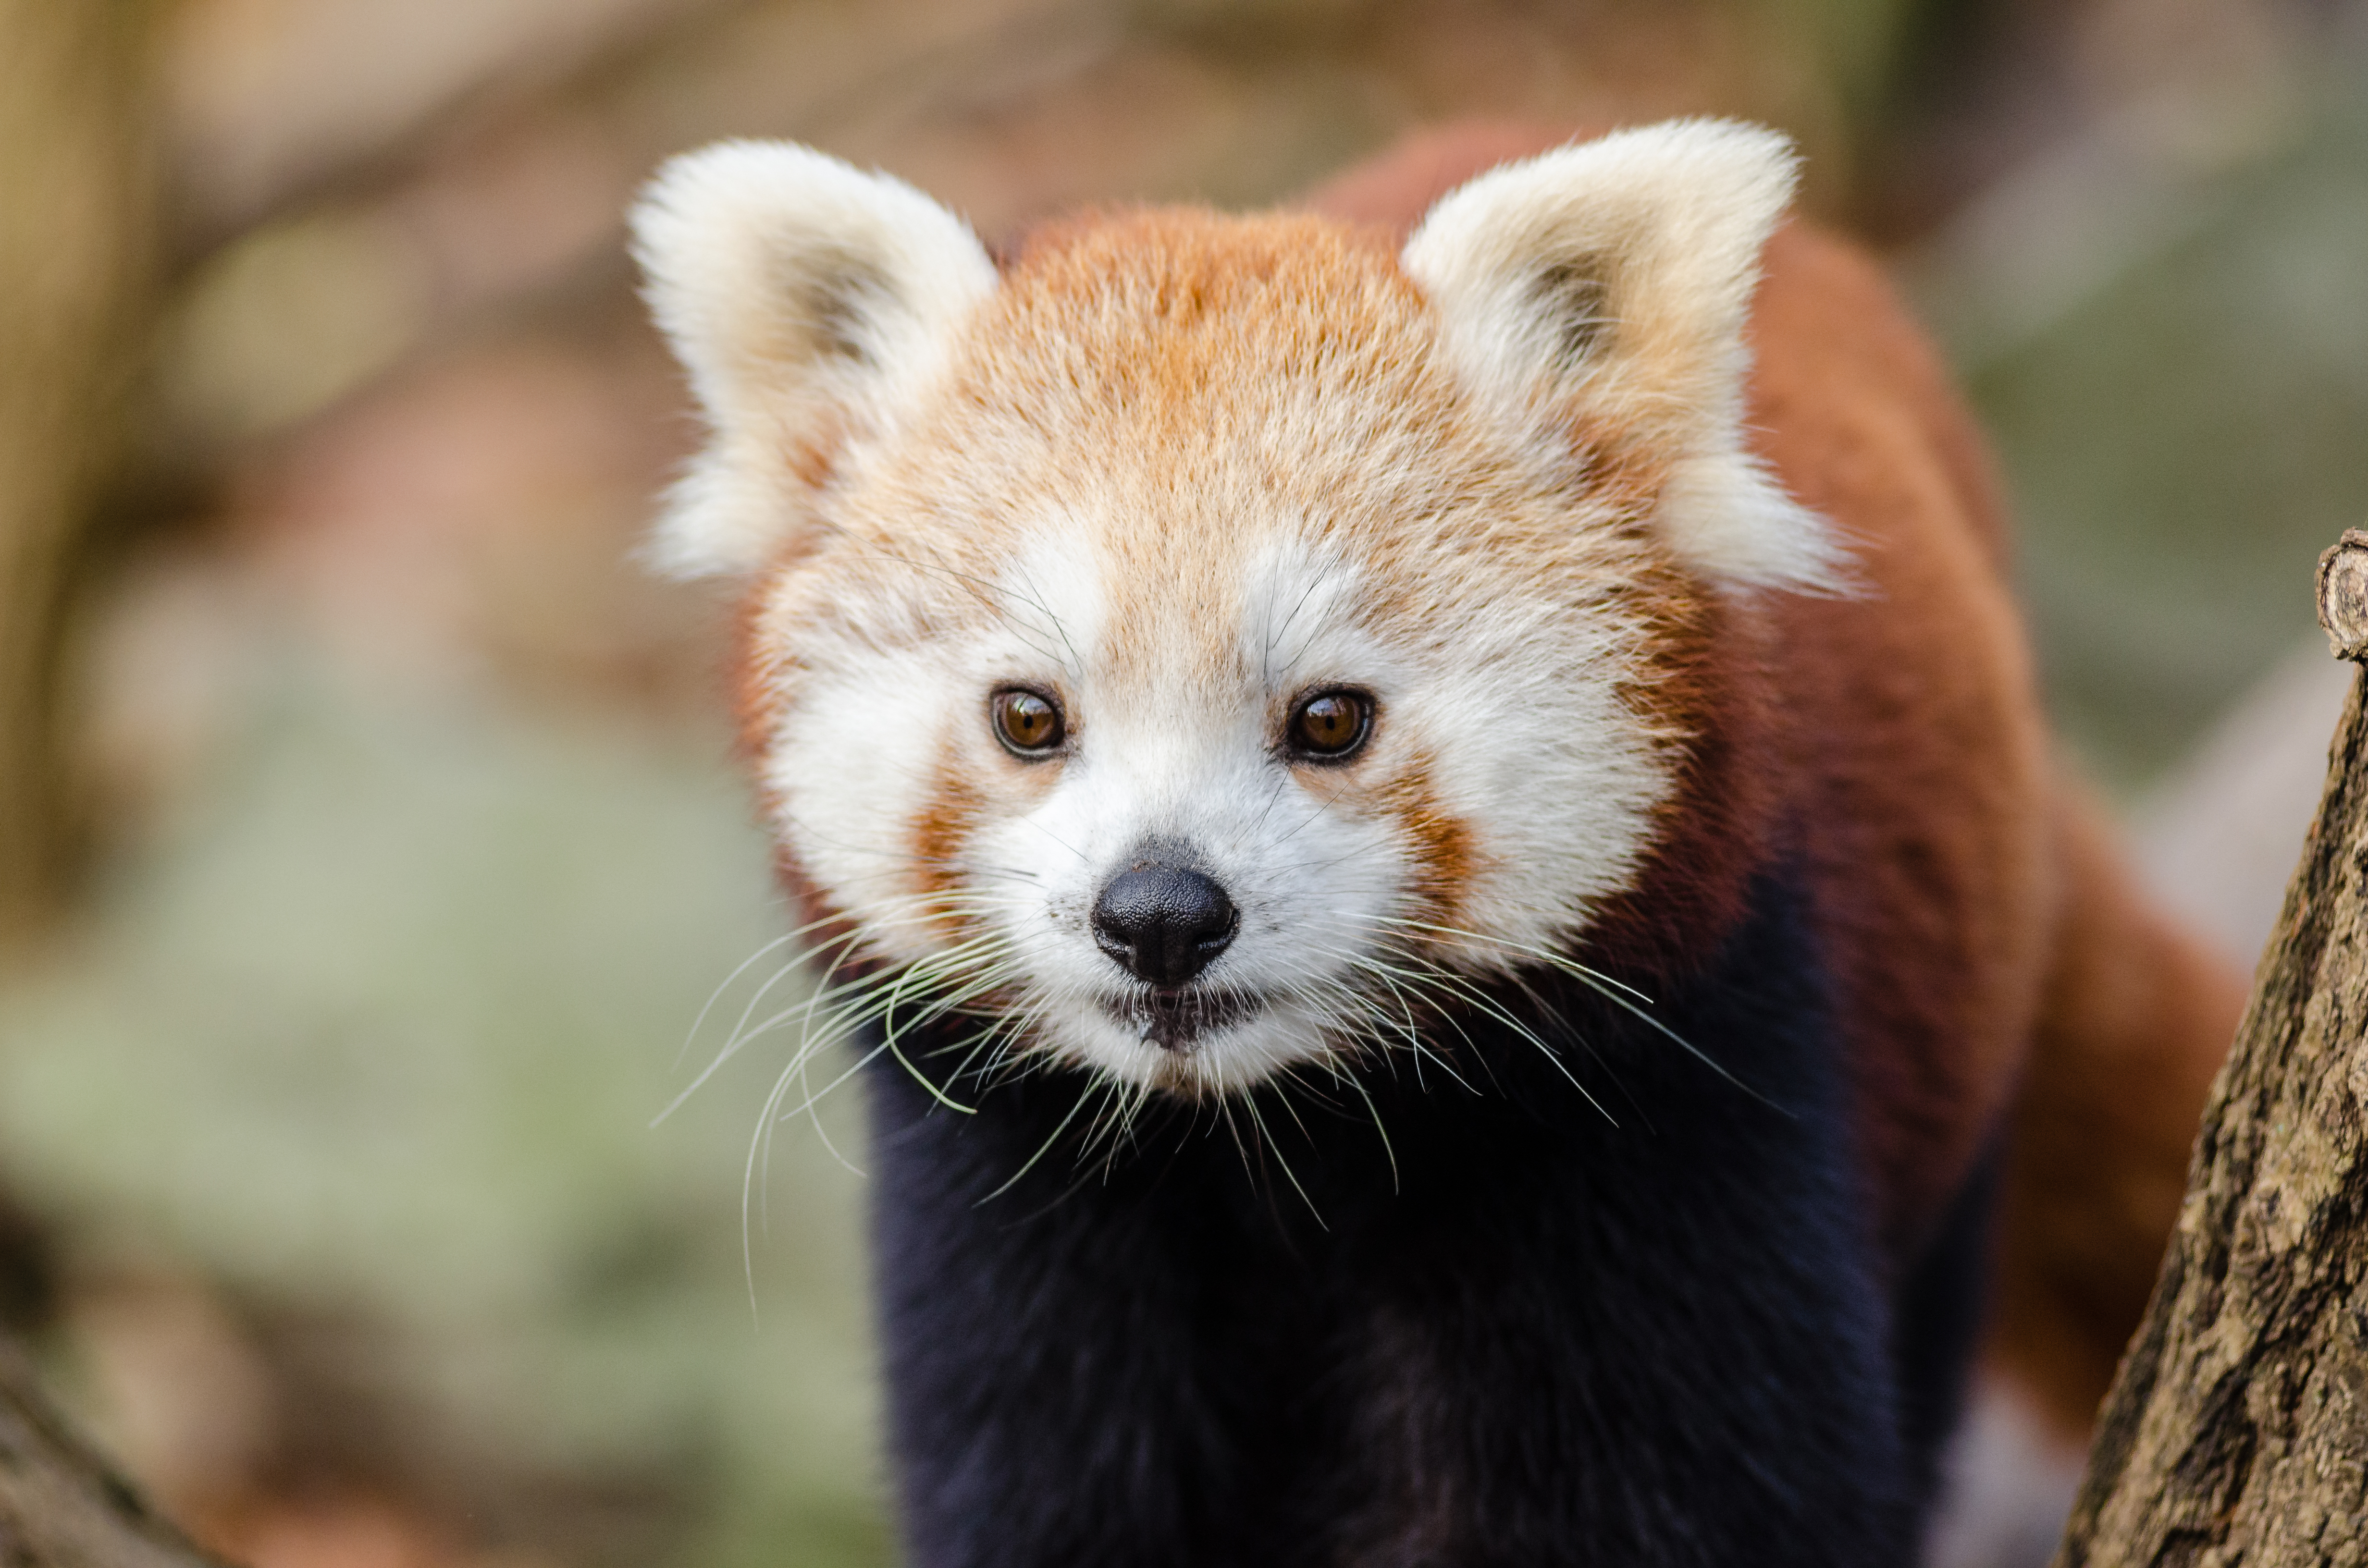
tree, nature, bokeh, vintage, sweet, fall, feet, animal, cute, female, wildlife, zoo, fur, orange, young, green, high, red, foot, autumn, mammal, nikon, fauna, red panda, panda, 2015, face, nose, whiskers, paw, tail, animals, ears, endangered, vertebrate, germany, deutschland, herbst, natur, paws, tier, iso, ss, fell, grn, gesicht, baum, adorable, bamboo, d7000, roter, kleiner, niedlich, sues, suess, species, bedrohte, tierart, tierpark, weiblich, jungtier, jung, ohren, schwanz, nase, bedroht, ailurus, fulgens, mozilla, firefox, carnivoran